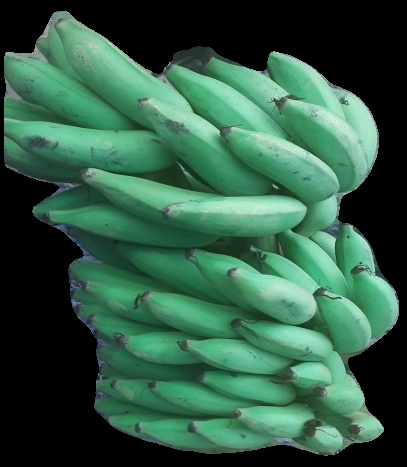
Variety: elakki-bale
Grade: grade2